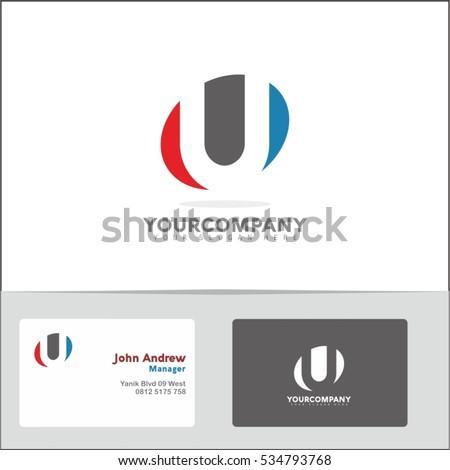
design element with business cards .